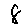
Label: 8